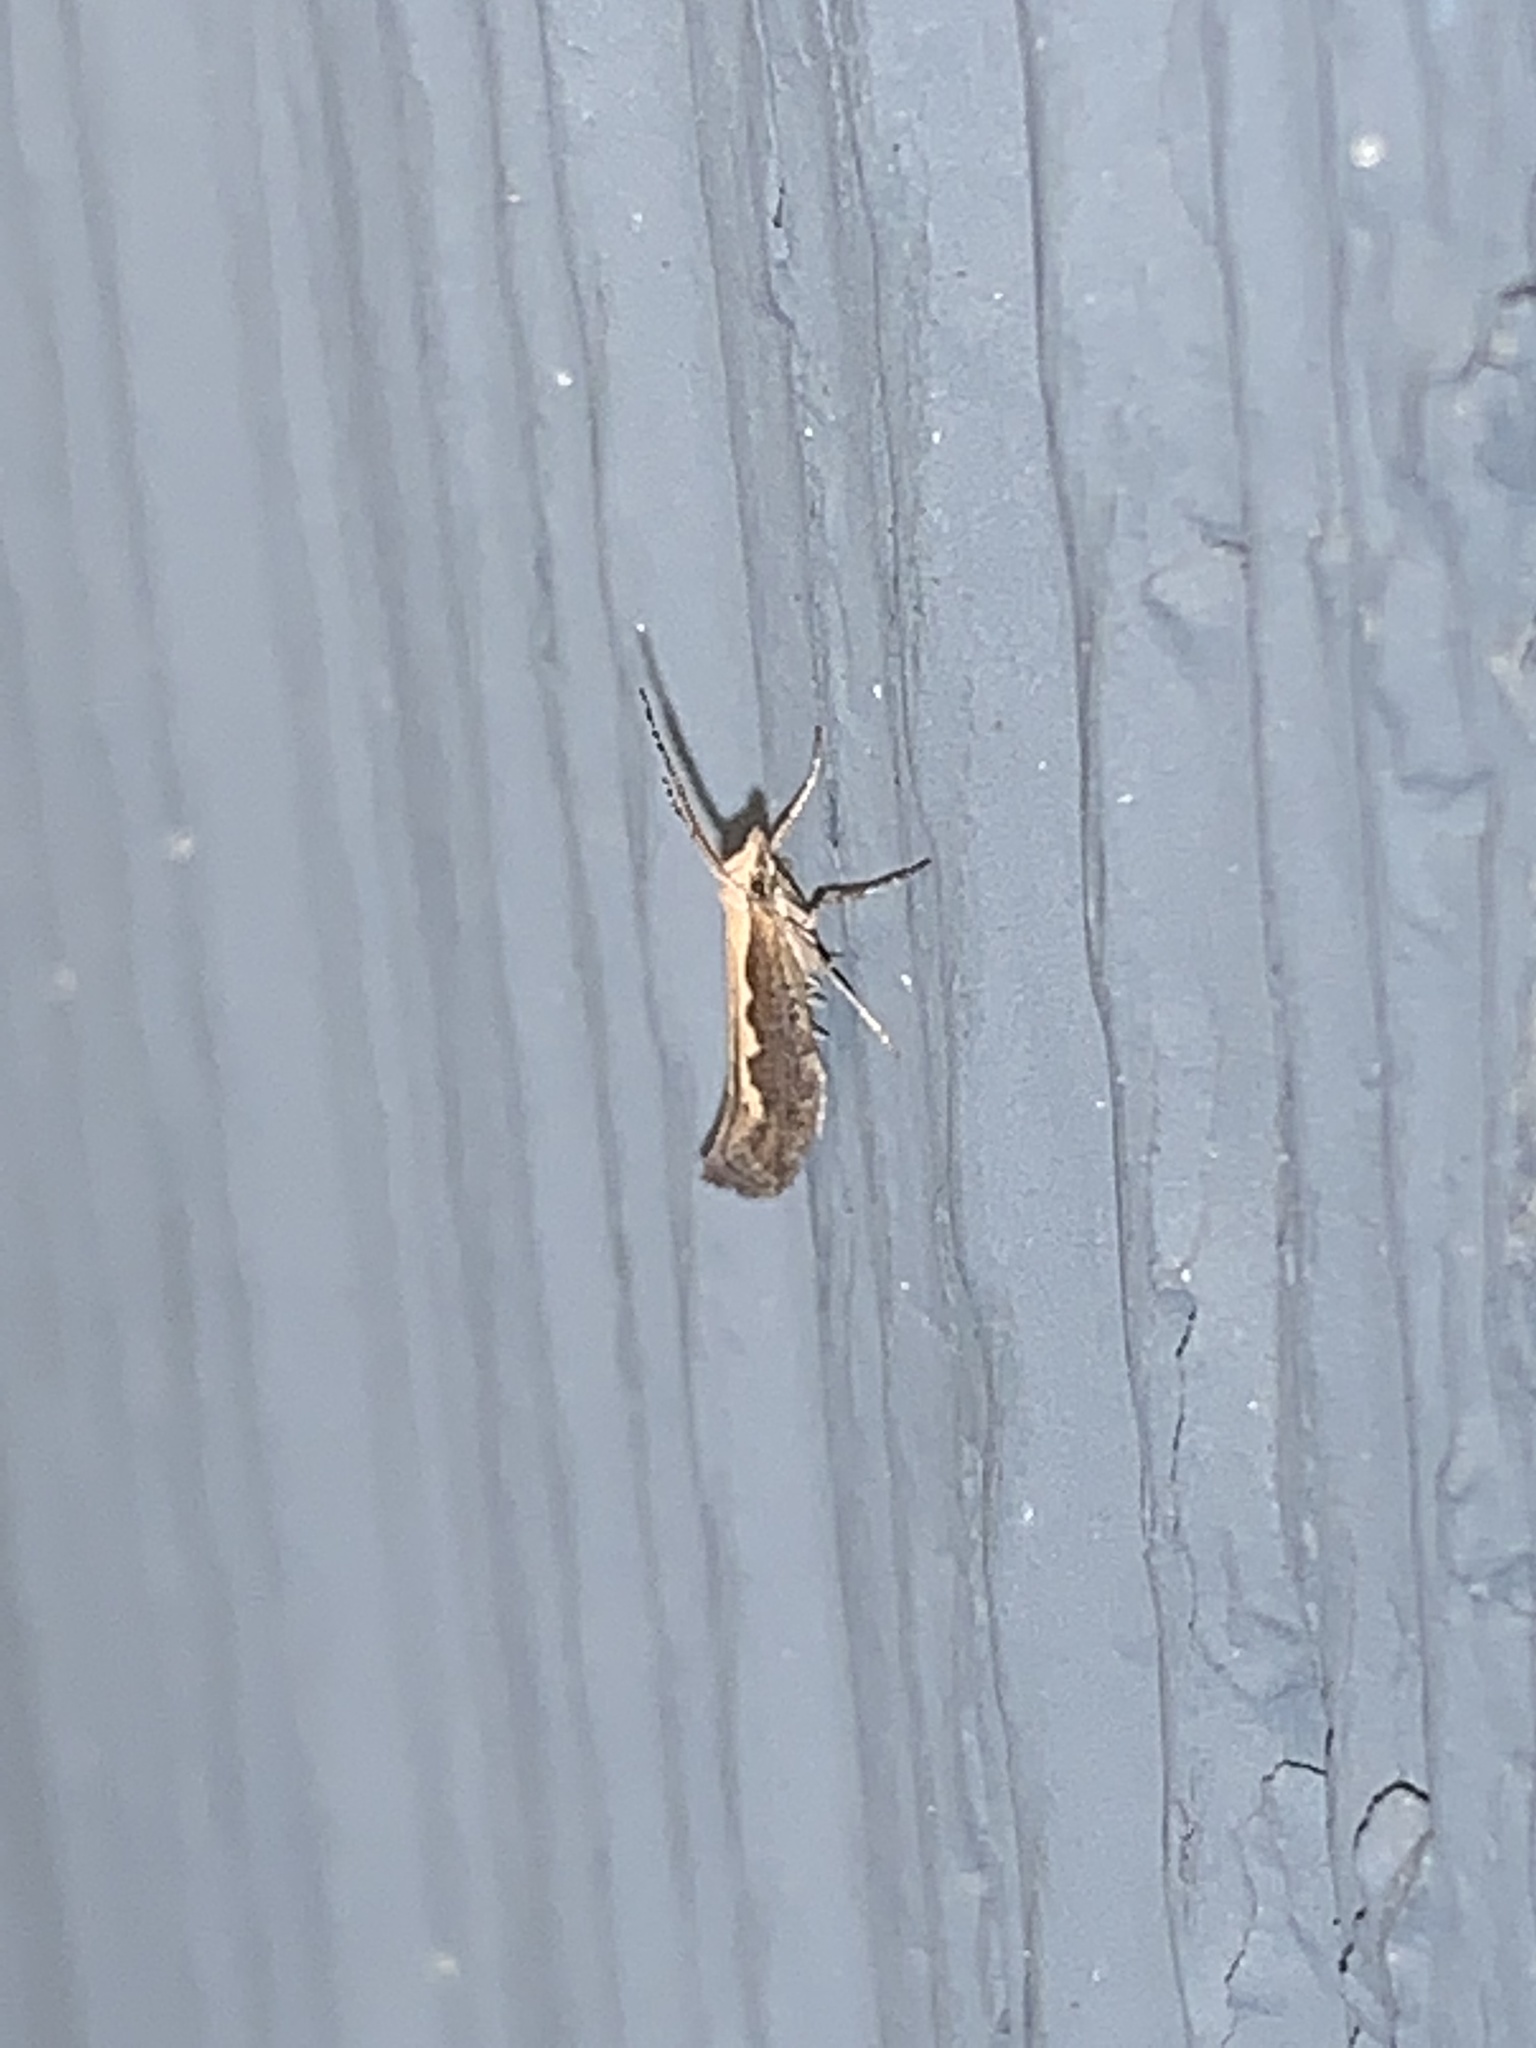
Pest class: diamondback_moth